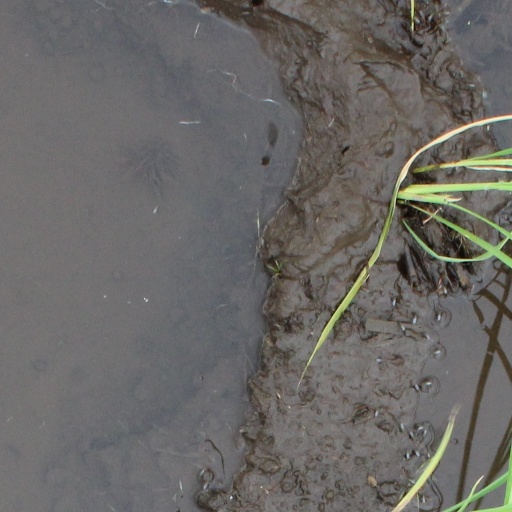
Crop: rice